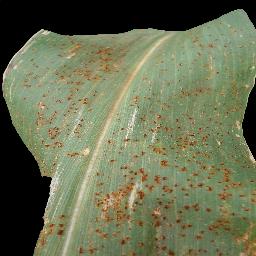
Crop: corn
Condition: (maize)_common_rust